Heinrich Gustav Flörke

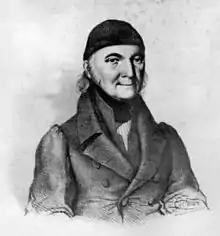
Heinrich Gustav Flörke

Heinrich Gustav Flörke (24 December 1764, in Altenkalden in Mecklenburg – 11 June 1835) was a German botanist and lichenologist known for his detailed studies of lichens, particularly within the genus "Cladonia". A professor of natural history at the University of Rostock, Flörke contributed to early systematic and floristic research, publishing extensive annotated collections of dried herbarium specimens known as exsiccatae. He continued editing Johann Georg Krünitz's influential "Oekonomische Encyklopädie" after Krünitz's death, although his tenure was marred by controversy due to disputes with publisher Louise Pauli and accusations of damaging valuable reference materials. Despite these controversies, Flörke's collections and scholarly exchanges, particularly with Erik Acharius, had a lasting impact on lichenological research in Germany.